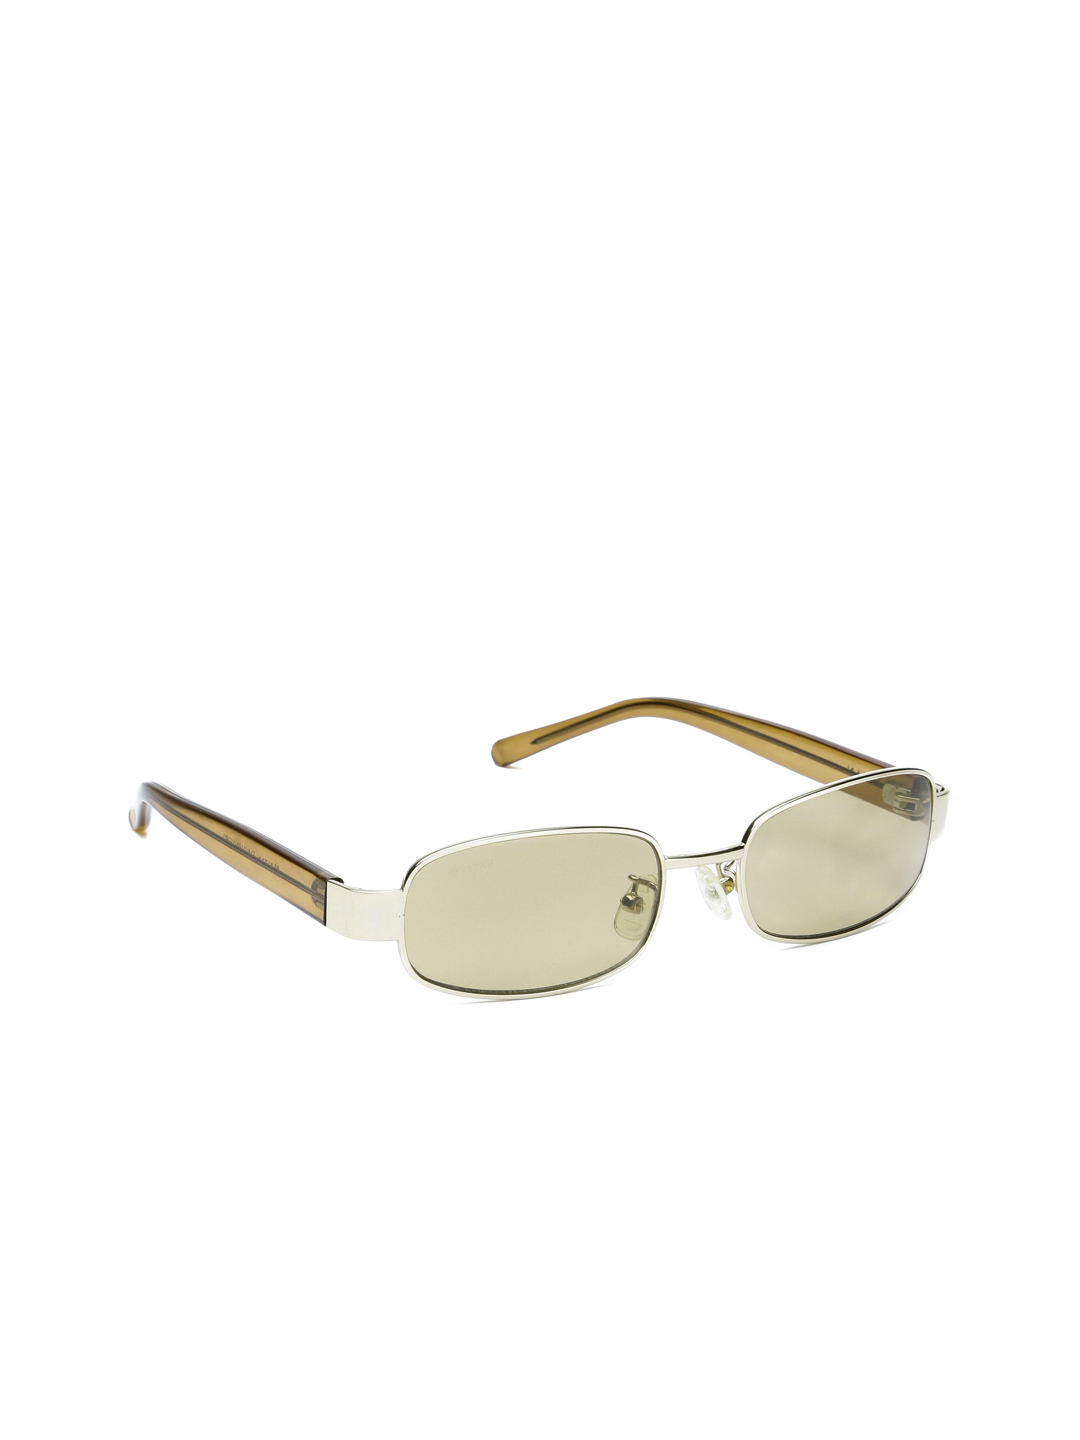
Fastrack Titan Men Sunglasses FTML016NYGP2
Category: Accessories / Eyewear / Sunglasses
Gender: Men
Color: Brown
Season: Winter 2016
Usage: Casual